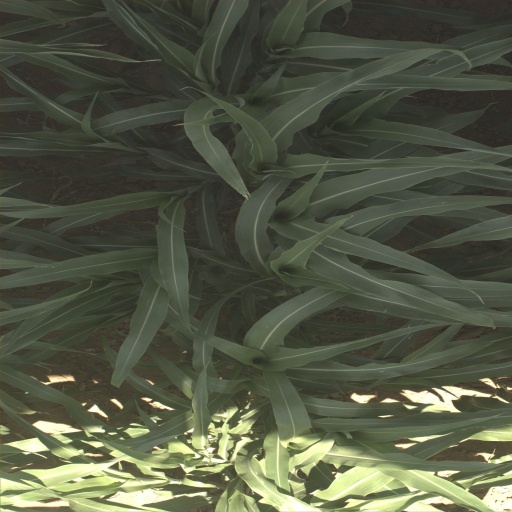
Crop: sorghum